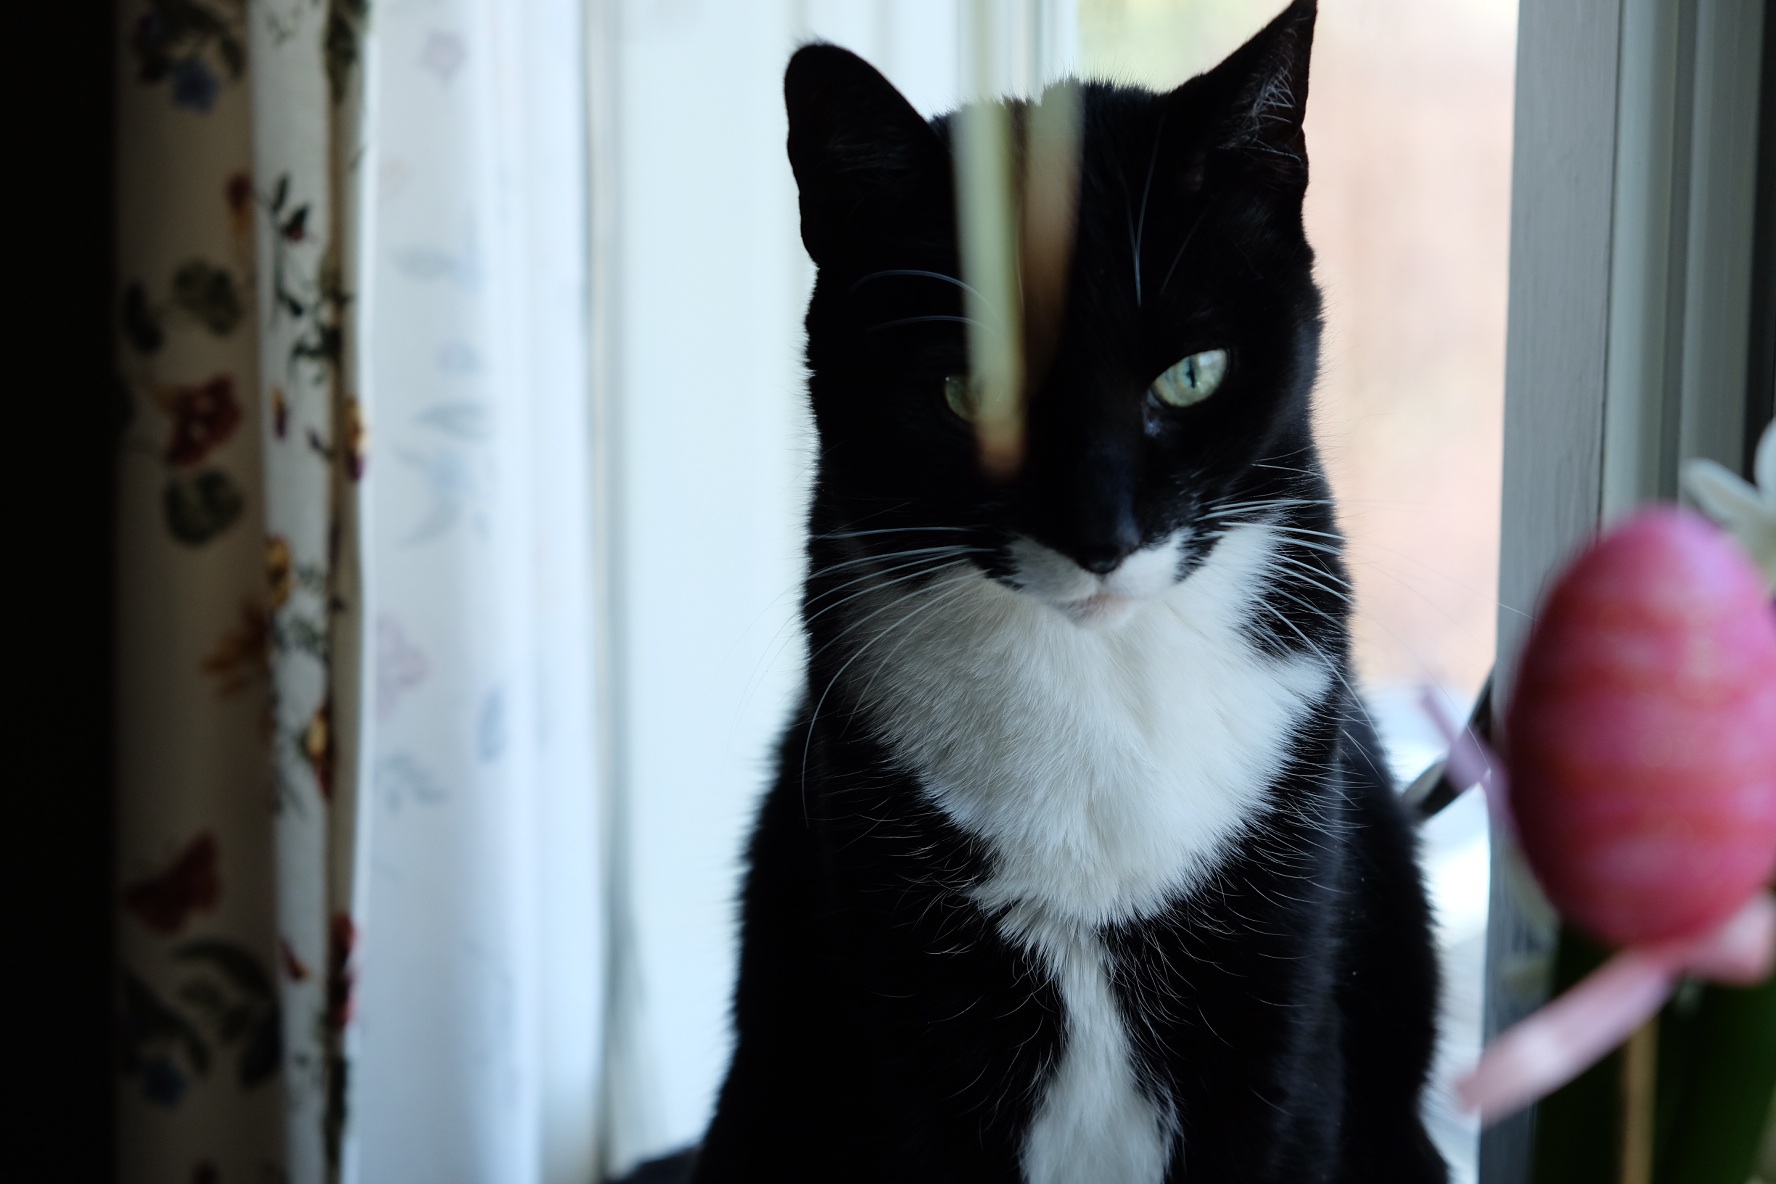
white, cat, mammal, black cat, black, whiskers, vertebrate, small to medium sized cats, cat like mammal